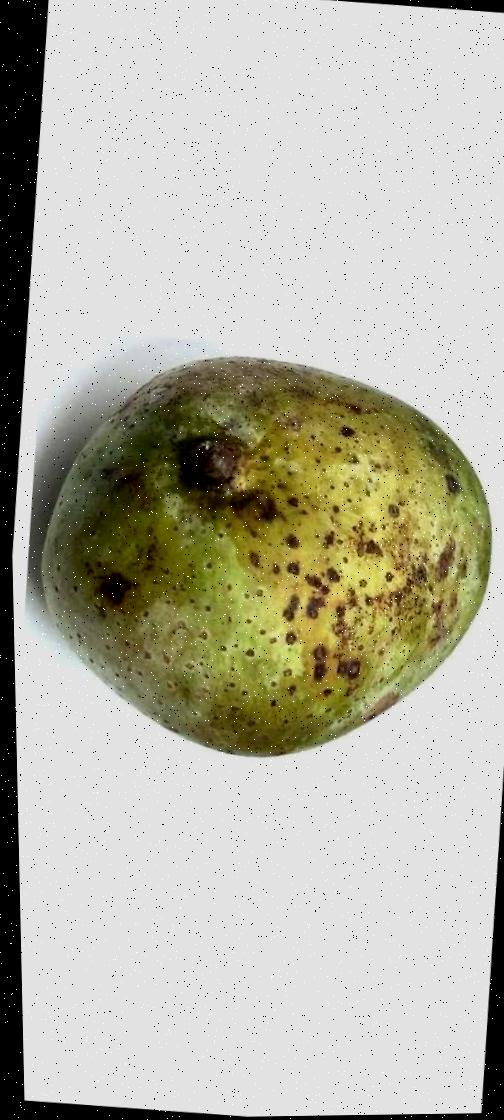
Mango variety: Fazli Classic